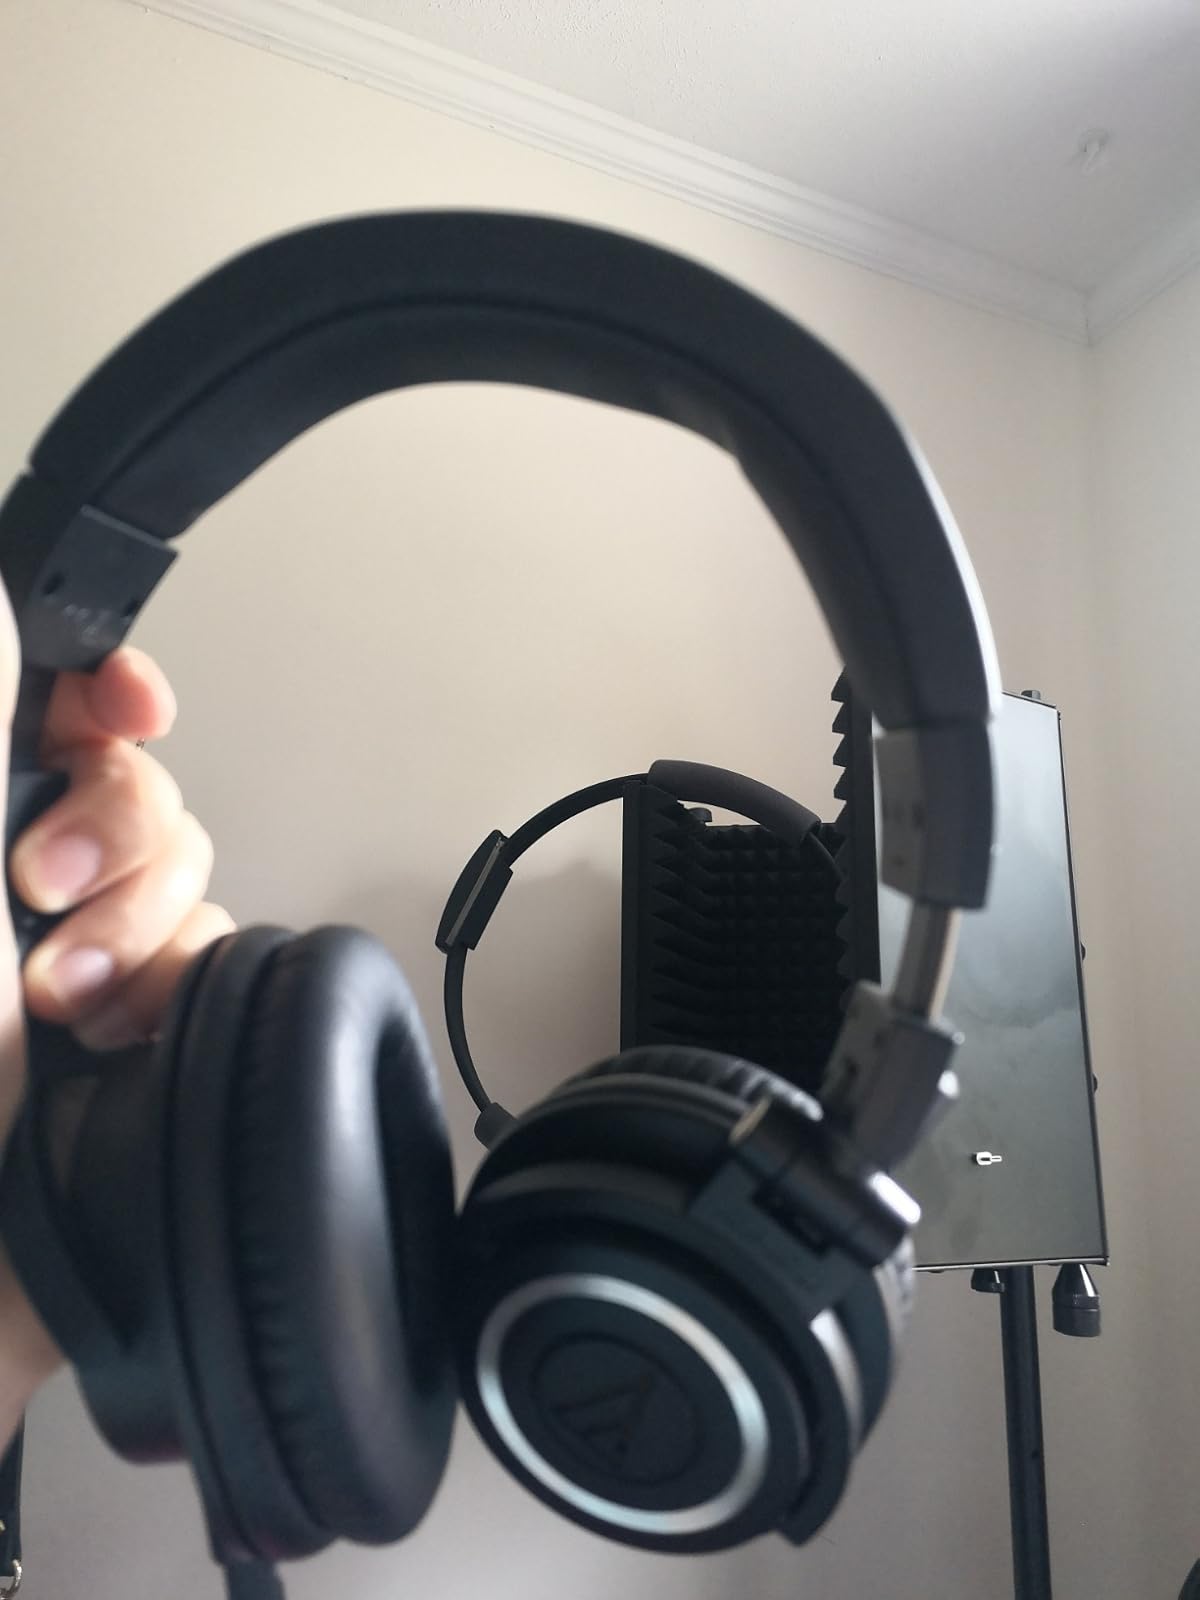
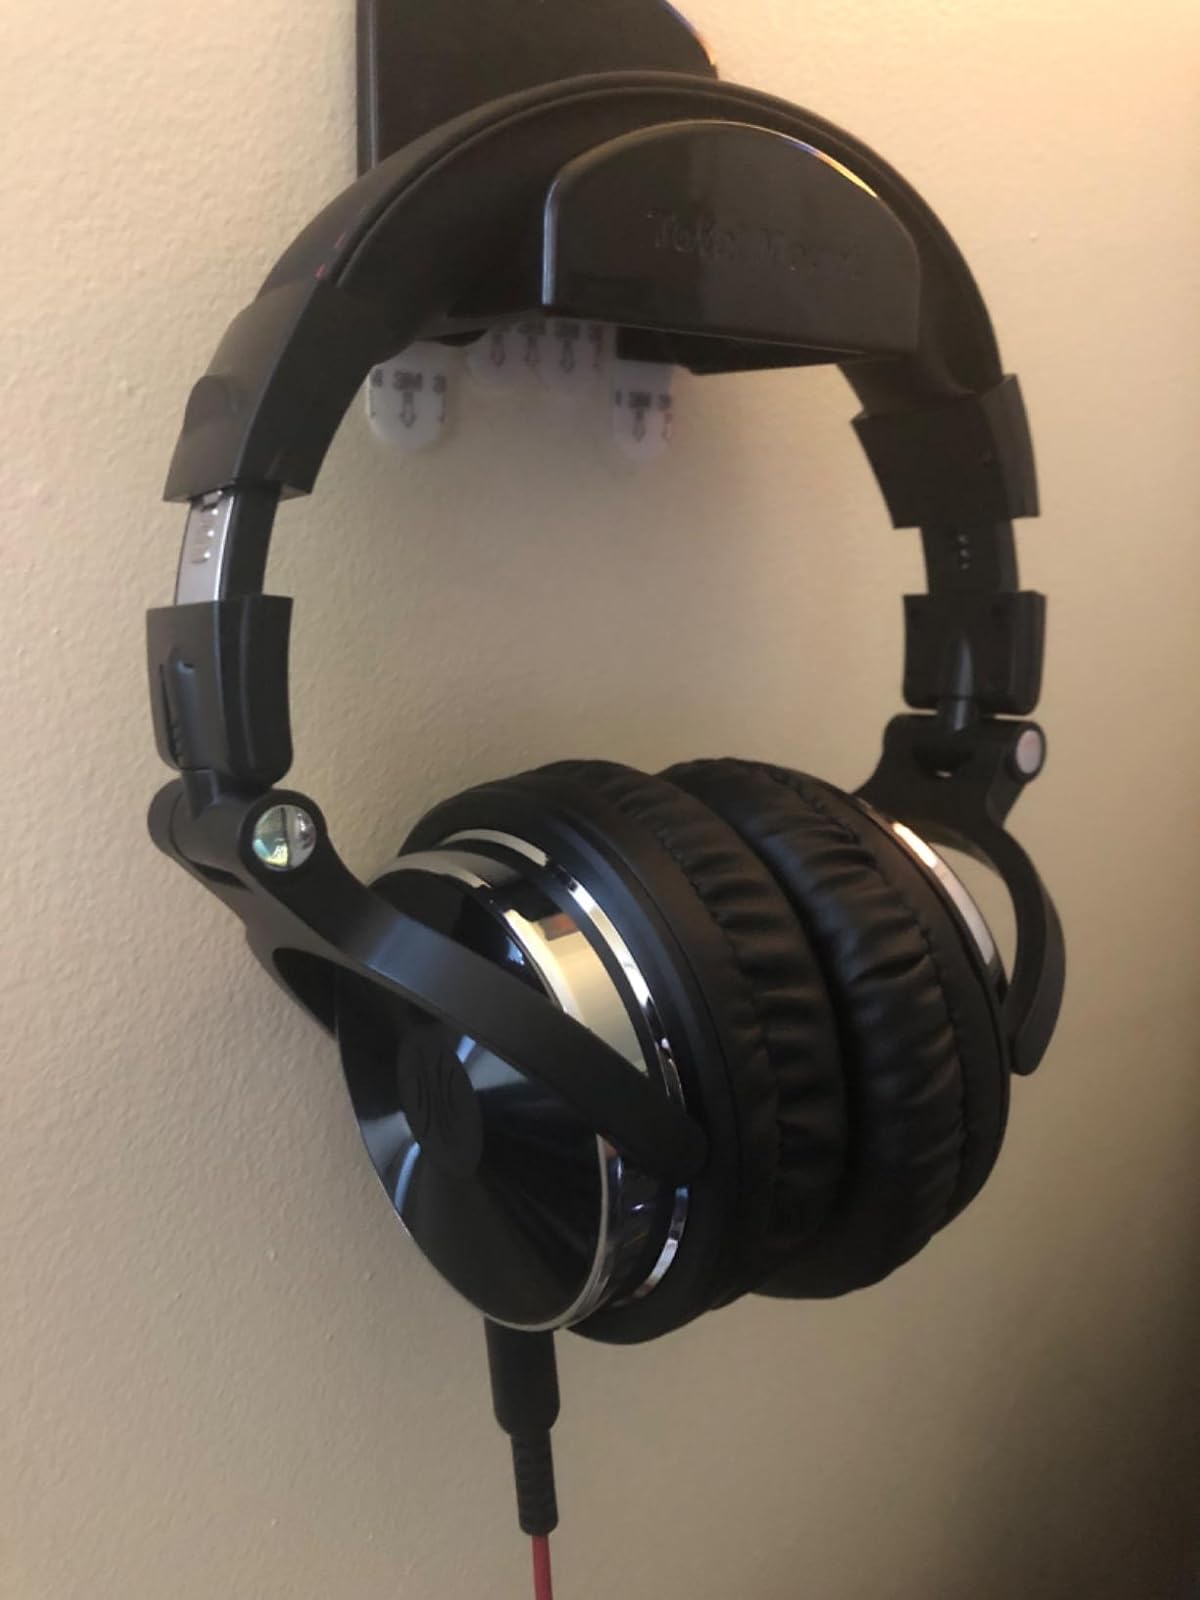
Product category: headphones
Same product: no